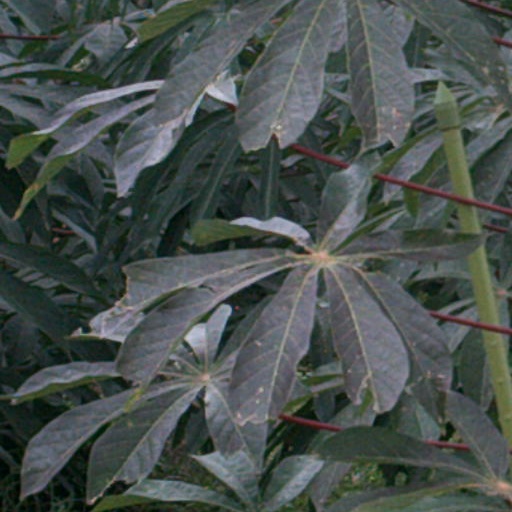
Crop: cassava